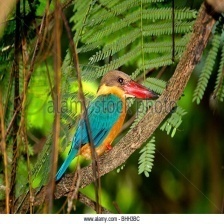
Species: STORK BILLED KINGFISHER
Scientific name: PELARGOPSIS CAPENSIS